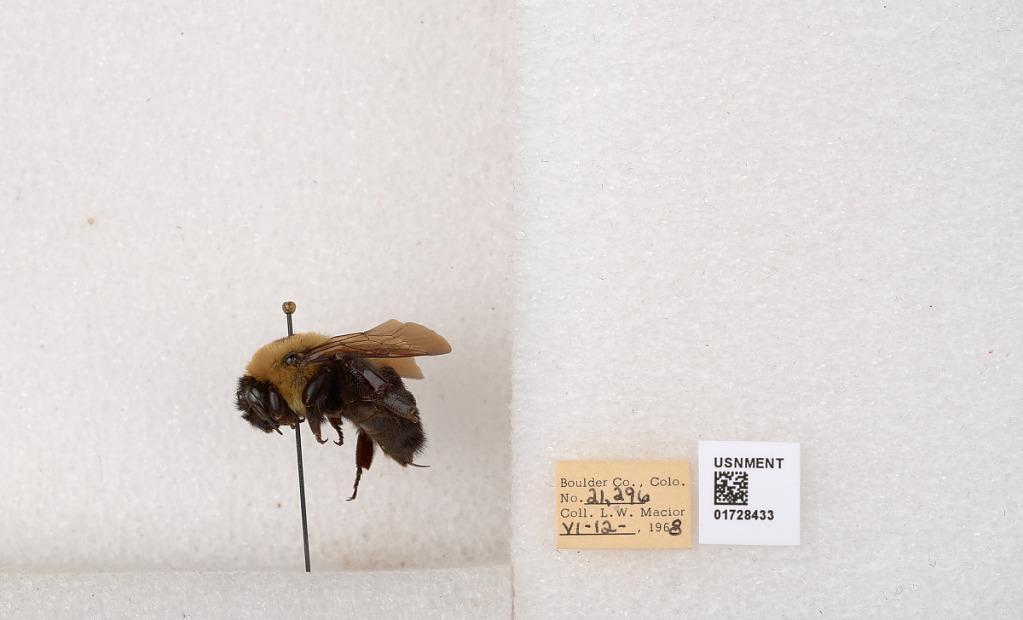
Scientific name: Bombus (Separatobombus) griseocollis (De Geer)
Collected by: L. Macior
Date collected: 1968-6-12
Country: United States
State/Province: Colorado
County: Boulder
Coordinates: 40.0925, -105.358